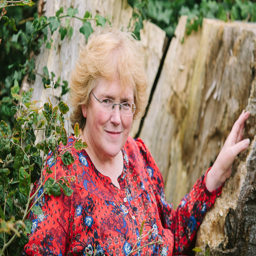
using the textures of the broken tree stump